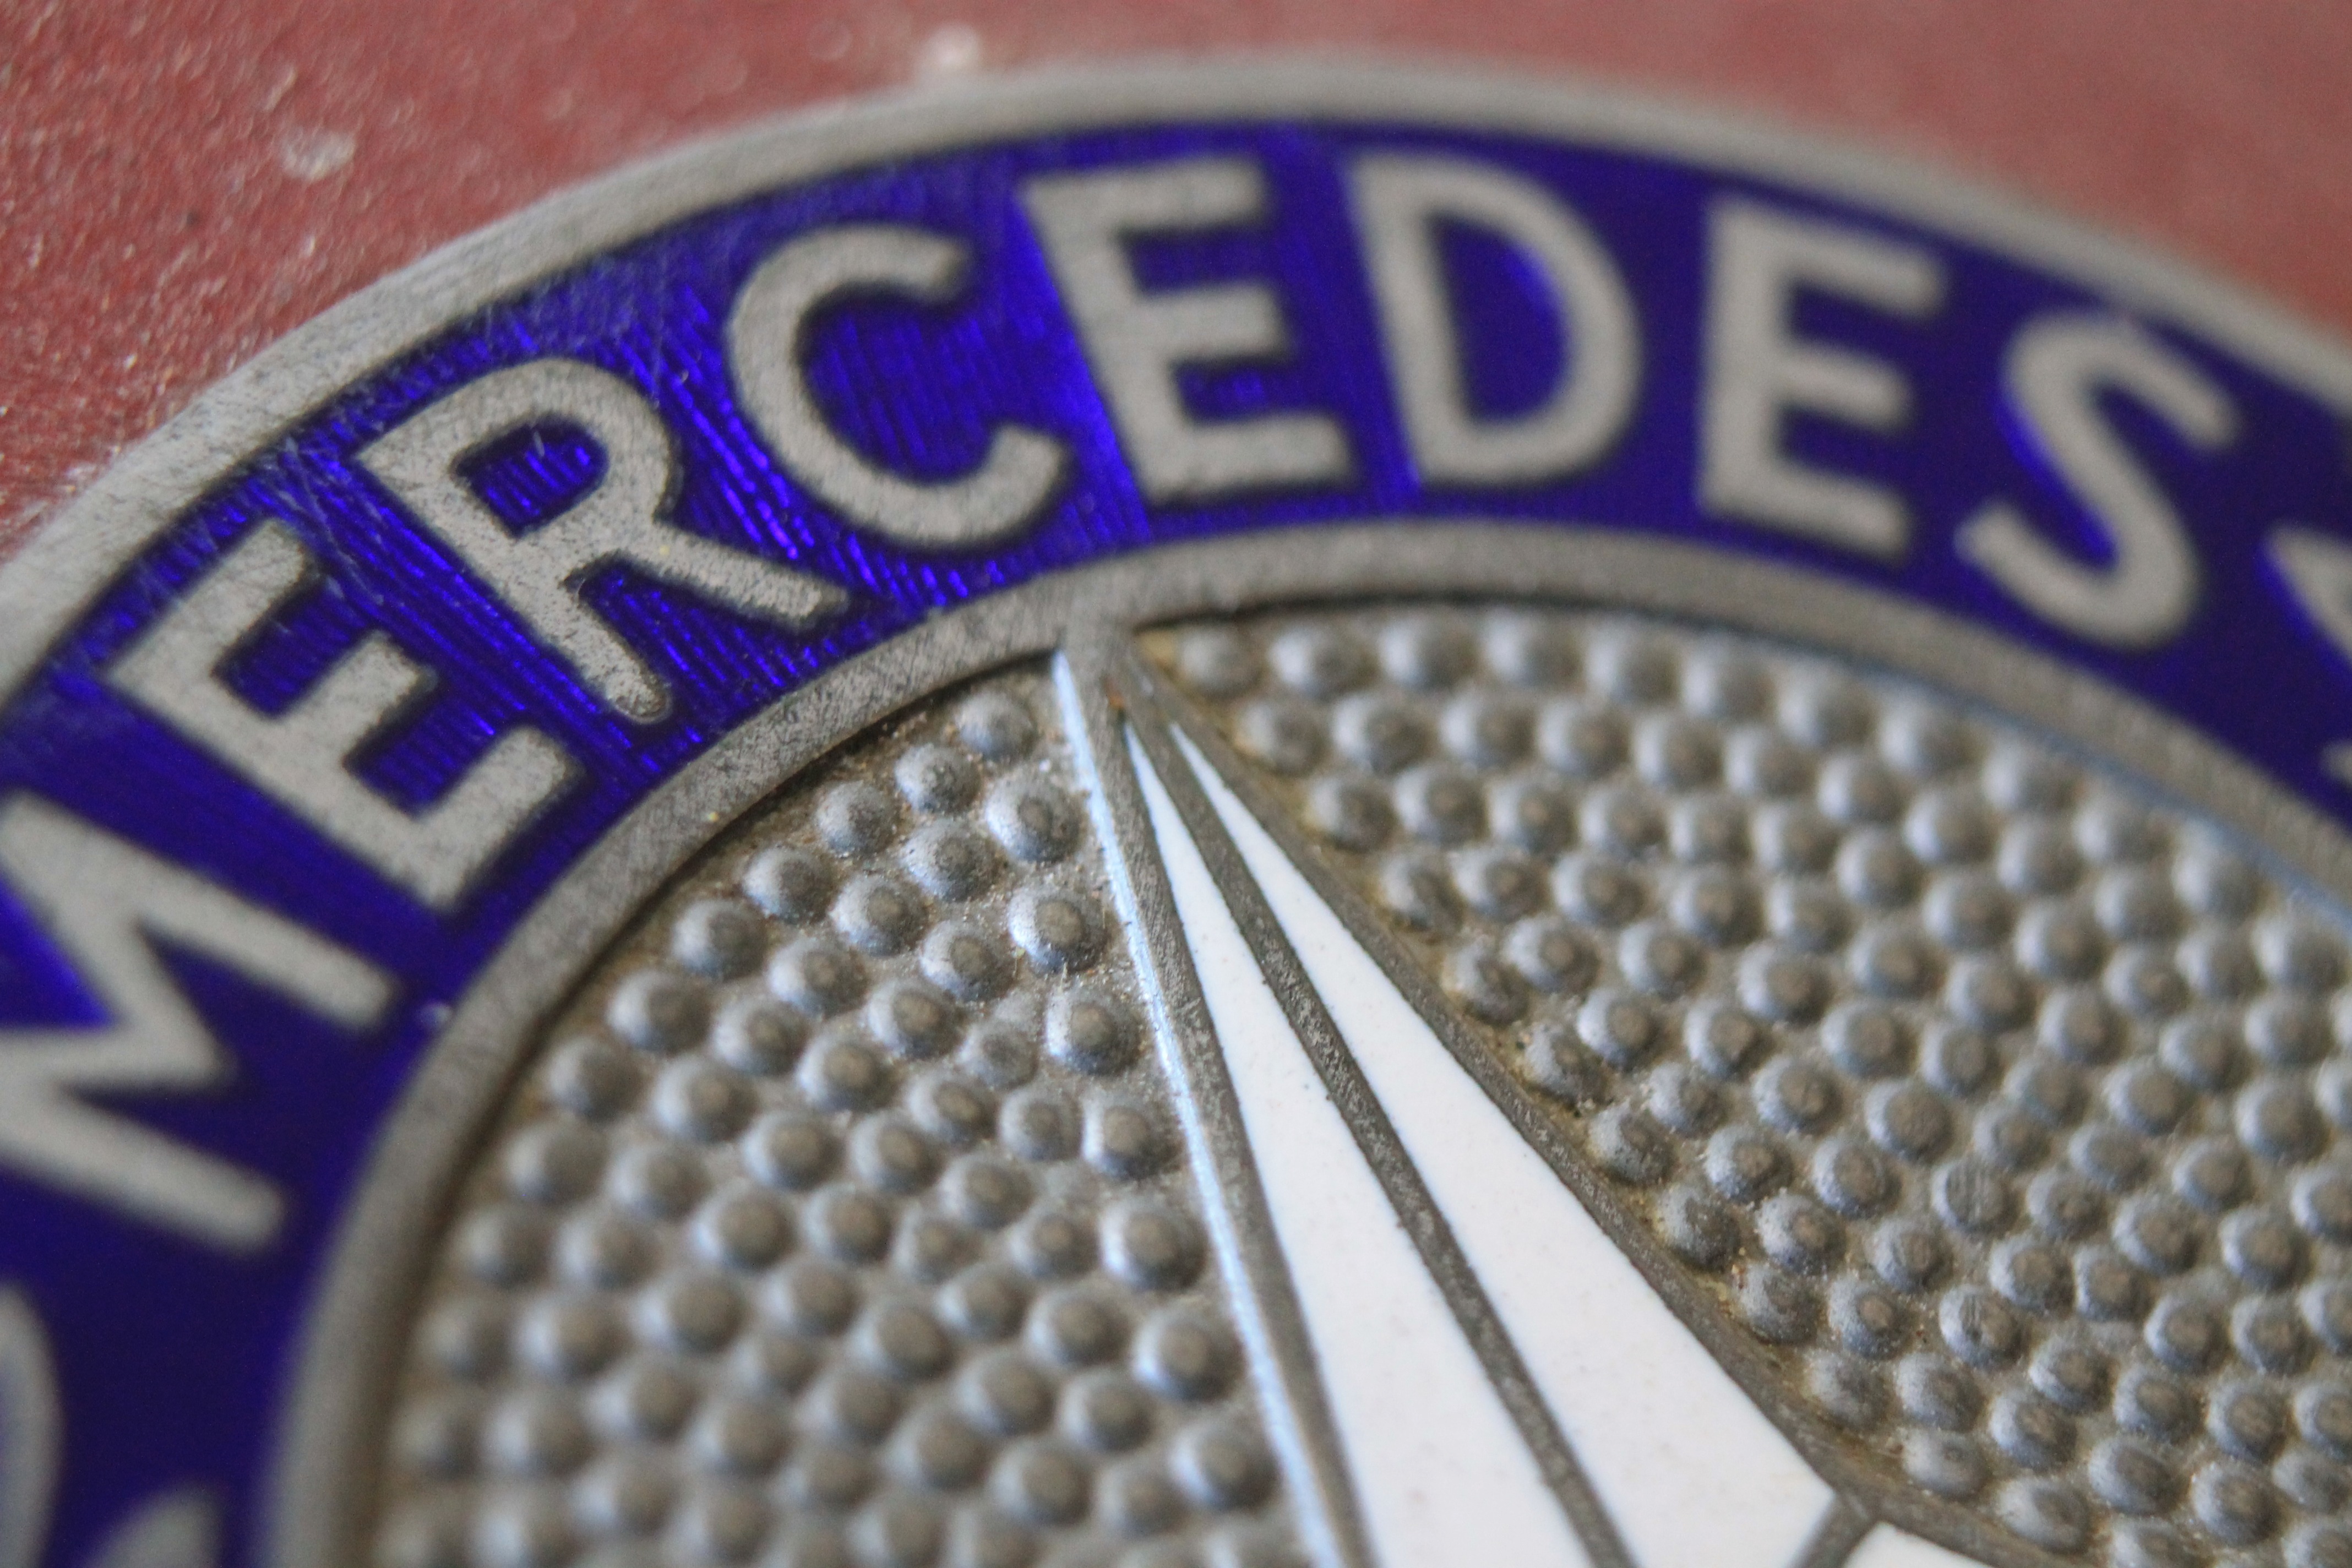
classic car, brand, convertible, trademark, benz